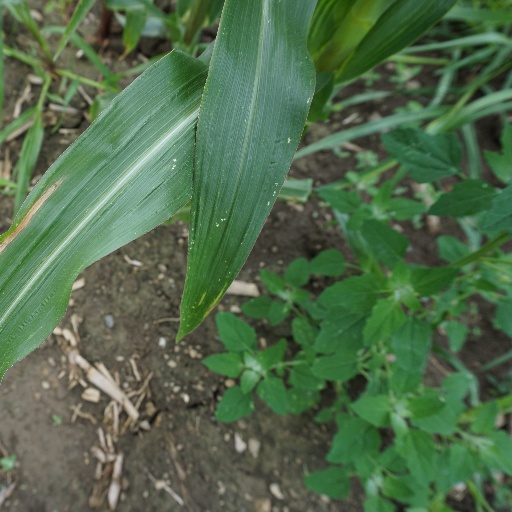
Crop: maize; corn